Tom Crean (explorer)

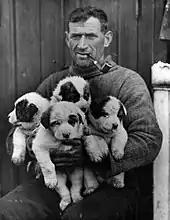

Crean departed with Scott in November 1911, for the attempt at the South Pole. This journey had three stages: across the Barrier, up the heavily crevassed Beardmore Glacier to an altitude of above sea level, and then another to the Pole. At regular intervals, supporting parties returned to base; Crean was in the final group of eight men that marched on to the polar plateau and reached 87°32'S, from the pole. Here, on 4 January 1912, Scott selected his final polar party: Crean, William Lashly and Edward Evans were ordered to return to base, while Scott, Edgar Evans, Edward Wilson, Bowers and Lawrence Oates continued to the pole.